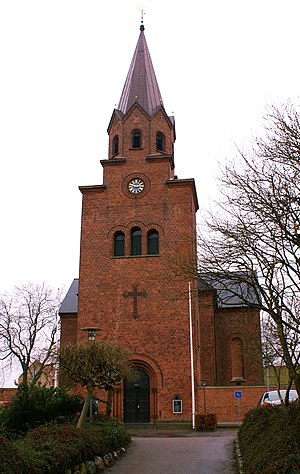
Sankt Nikolai Kirke (Holbæk)
Sankt Nikolaj Kirke i Holbæk
Sankt Nikolai Kirke i Holbæk er sognekirke i Sankt Nikolai Sogn i Holbæk Kommune.